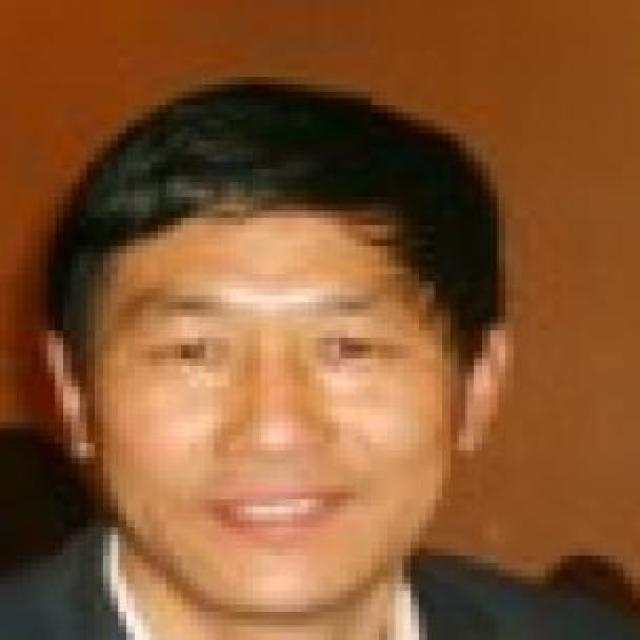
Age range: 45-64